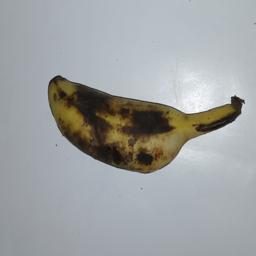
Banana variety: Champa Kola